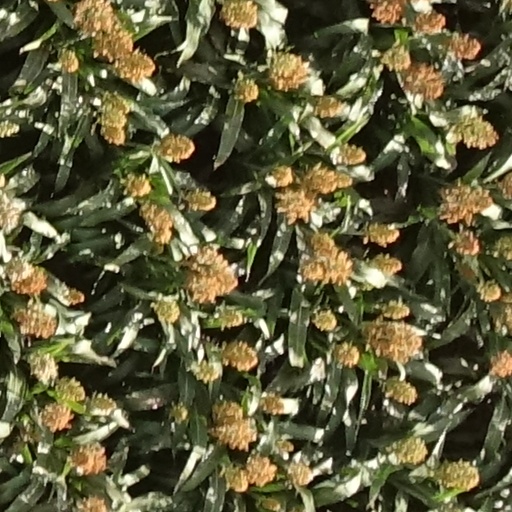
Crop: sorghum